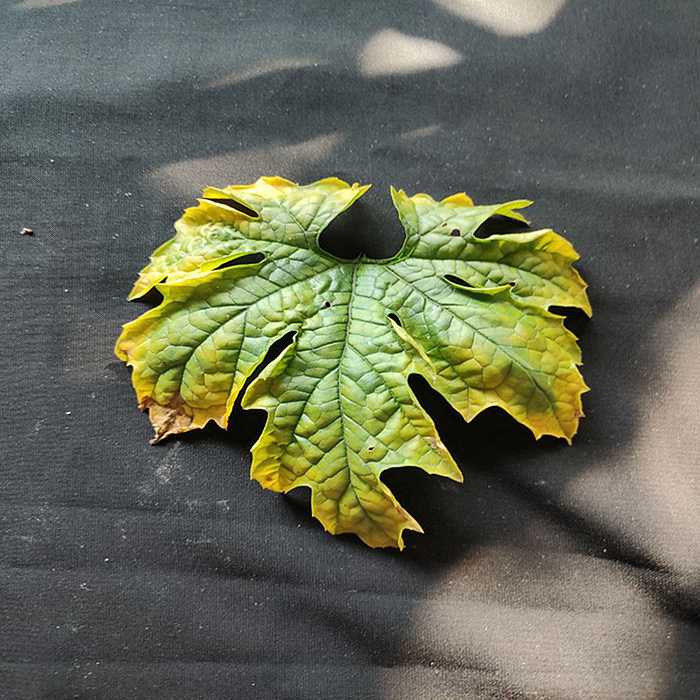
Plant: Bitter Gourd
Label: Fusarium wilt